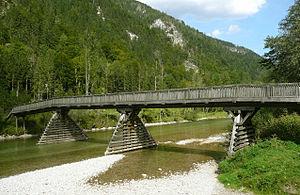
Pont de bois sur la Salza, 2 km en amont de Brunn